Raven (American TV series)

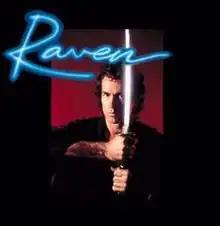
Jeffrey Meek as Jonathon Raven

Raven is an American martial arts drama series that originally aired on CBS from June 19, 1992 to April 30, 1993. The series was created by executive producer Frank Lupo and a production of Columbia Pictures Television for CBS.